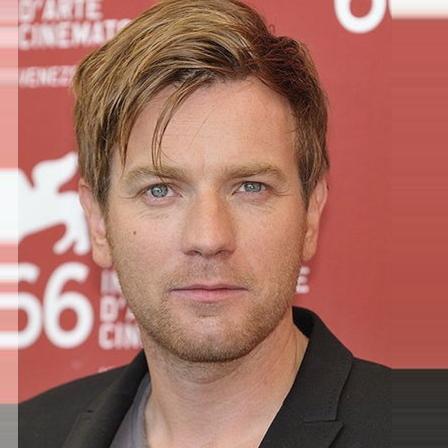
Age: 37